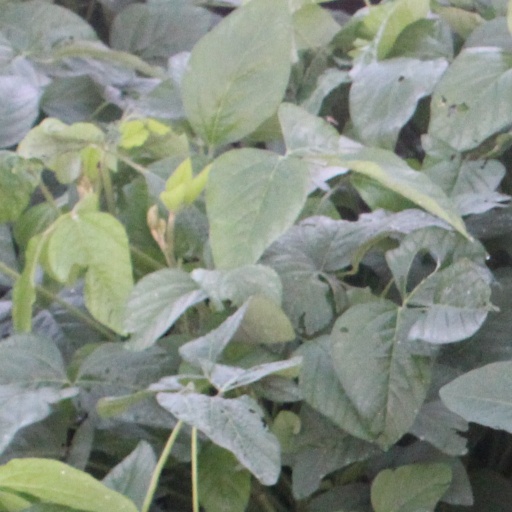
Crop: soybean